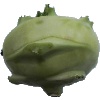
Label: Kohlrabi 1